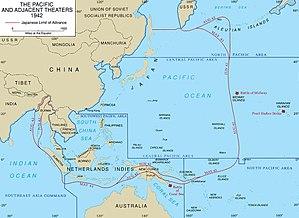
Créés peu après l'invention de l'aviation militaire pendant la Première Guerre mondiale, les porte-avions ont d'abord été considérés comme des bâtiments auxiliaires et n'ont joué un rôle majeur dans la guerre navale qu'à partir de la Seconde Guerre mondiale. Il a fallu l'attaque de Pearl Harbor de décembre 1941 pour démontrer la supériorité de l'aviation embarquée sur la grosse artillerie des navires de ligne, grâce à sa portée incomparablement plus grande pour une force de frappe équivalente. La bataille de la mer de Corail, en mai 1942, est le premier affrontement uniquement aéronaval de l'histoire, dans lequel les forces navales japonaises et américaines s'affrontèrent par avions interposés sans jamais être à portée de canon. En 1944-45, les plus grands cuirassés japonais jamais construits coulent sous les attaques de l'aviation embarquée américaine.
Raymond Ames Spruance a été un amiral de la Marine des États-Unis pendant la guerre du Pacifique. À la bataille de Midway, la Task Force 16 que commandait Raymond Spruance, alors contre-amiral a pris une part déterminante dans la destruction de la principale force aéronavale japonaise du moment. L'amiral Morison, historiographe officiel de la Marine des États-Unis pendant la Seconde Guerre mondiale a écrit « la performance de Spruance a été superbe... Il a émergé de cette bataille comme un des plus grands amiraux de l'histoire navale américaine ». Il a commandé à la mer les forces navales du Pacifique central, d'août 1943 à avril 1944. À la tête de la Vᵉ Flotte, de mai à août 1944, il a considérablement contribué à la victoire américaine de la bataille de la mer des Philippines, puis de février à mai 1945, il a dû affronter les kamikaze devant Iwo Jima et Okinawa. Après la guerre, l'amiral Spruance a succédé à la tête de la Flotte du Pacifique à l'amiral de la Flotte Nimitz devenu Chef des opérations navales, puis en 1946 il a été nommé Président de l'École de Guerre Navale.
La South West Pacific Area est le commandement militaire suprême des Alliés pour la zone du Pacifique Sud-Ouest et l'un des quatre commandements majeurs de la guerre du Pacifique. Il désigne la zone de combats située au nord de l'Australie où s'affrontent les armées japonaises, australiennes et américaines pendant la Seconde Guerre mondiale. Il inclut les Philippines, Bornéo, les Indes orientales néerlandaises, le Timor oriental, l'Australie, les territoires de Papouasie et de Nouvelle-Guinée, les îles Salomon. Les principales forces militaires à sa disposition sont les forces armées des États-Unis et de l'Australie, bien que les forces armées néerlandaises, philippines, britanniques et d'autres forces armées alliés ont également fourni des troupes.
La dénomination de croiseur lourd est communément employée à partir de 1930 et jusqu'à la fin de la Seconde Guerre mondiale pour désigner un croiseur, c'est-à-dire un navire principalement armé de canons, d'un déplacement supérieur à 1 850 tonnes, et inférieur à 10 000 tonnes conformément au traité de Washington et dont l'artillerie principale avait un calibre supérieur à 155 mm, et au plus égal à 203 mm, conformément au traité naval de Londres. Si la distinction entre croiseur lourd et croiseur léger a ainsi été claire pendant quelques années, l'apparition, après 1935, des « grands croiseurs légers », déplaçant 10 000 tonnes, et armés de dix à quinze canons de 152 ou 155 mm, tirant jusqu'à 8 à 10 coups par minute, avec des blindages de ceinture de plus de 100 mm, a sérieusement contribué à brouiller les catégories.